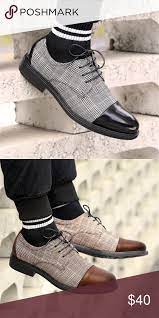
Label: Brogue